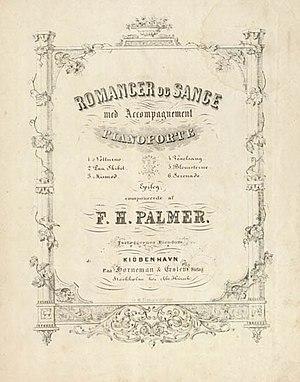
Amalia Emma Sophie Hartmann, née Zinn le 22 août 1807 à Copenhague – morte le 6 mars 1851 dans la même ville, est une organiste et compositrice danoise qui publiait sa musique sous le pseudonyme de Frederick H. Palmer. Elle a épousé le compositeur Johann Peter Emilius Hartmann en 1829.